Tom Cross (rugby)

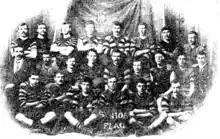
The Kaikorai senior team in 1900. Tom Cross is third from the left in the back row.

Cross was originally from Dunedin and played rugby union for the Kaikorai Club in 1896. Cross was considered a very large man for the times and he represented Otago from 1898 to 1900. He then joined the Linwood club in Christchurch and represented Canterbury from 1901 to 1902, gaining South Island selection in 1902. By 1903 he had moved to Wellington and played for both the Poneke and Petone Rugby Clubs. In his fourth match for Poneke against Melrose on May 23, 1903, he dislocated his shoulder and was taken to hospital. He had been named to play in his Wellington debut against Wairarapa but due to the injury was unable to.